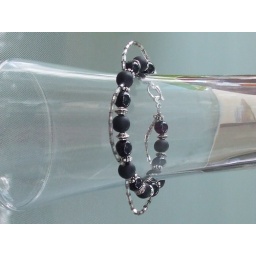
Matte black and polished black glass beads separated by silver beads and entertwined with vintage baguettes; matching earring is 090